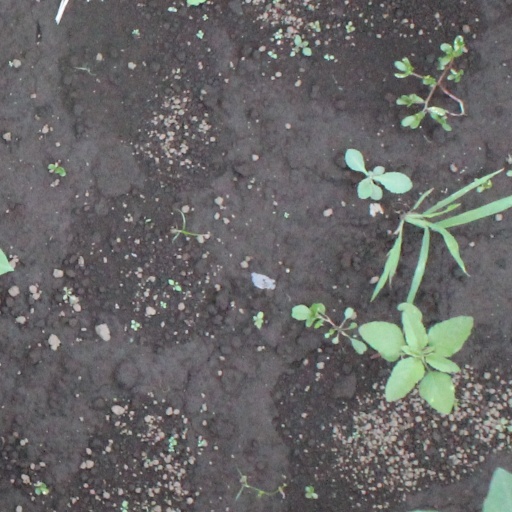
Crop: soybean